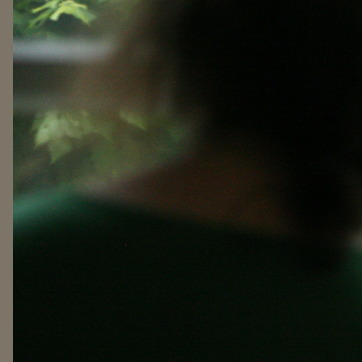
Material: skin